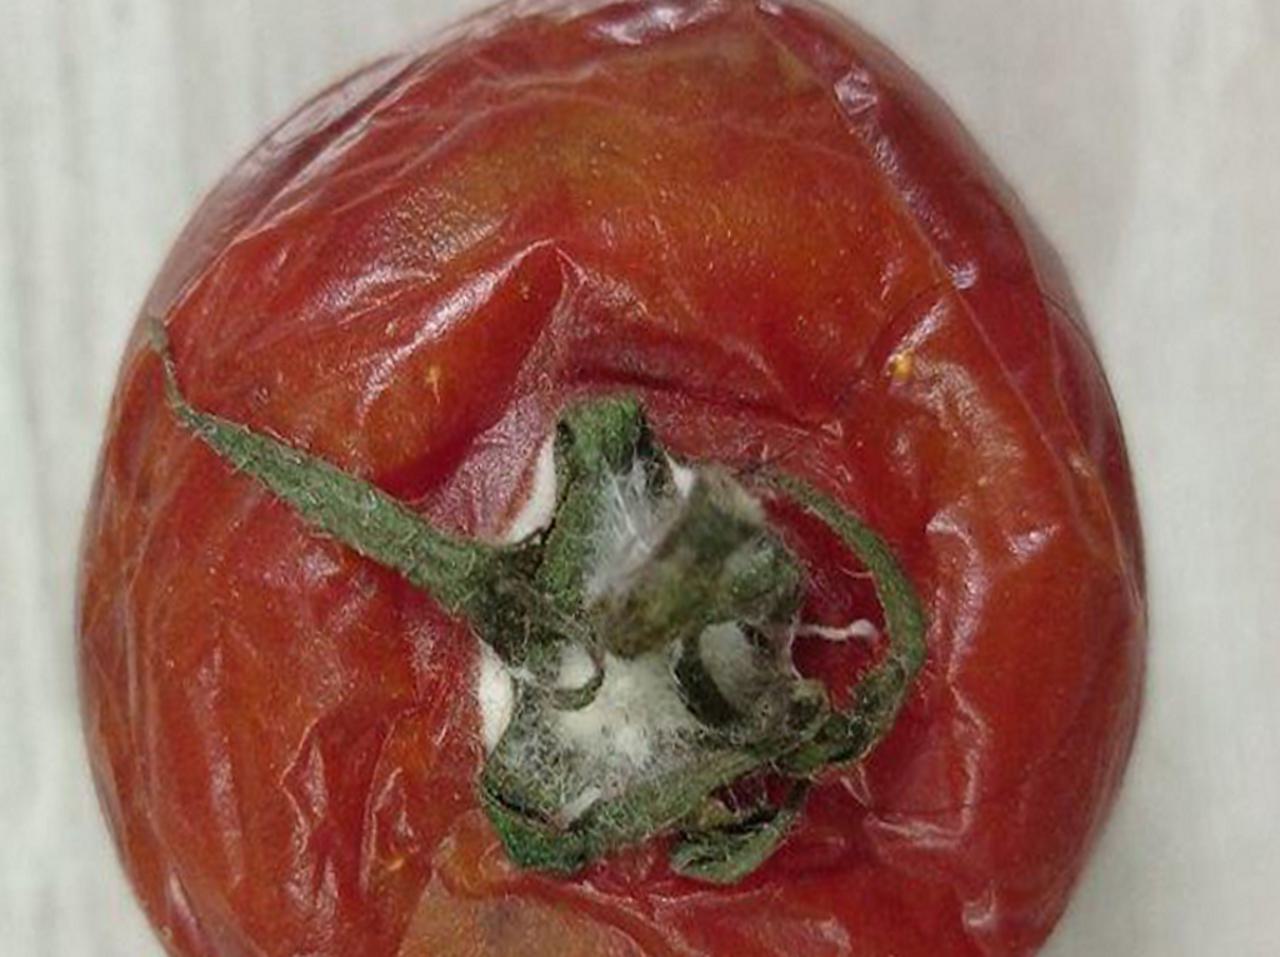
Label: Rotten